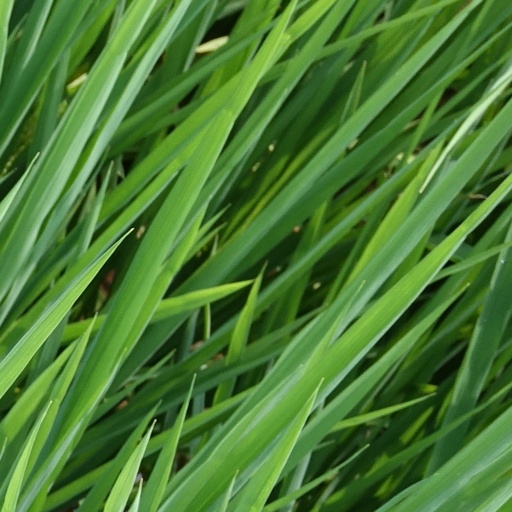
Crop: rice